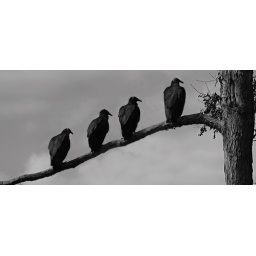
I caught these huge birds sitting on a tree near a lake.